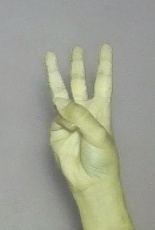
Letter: thaa